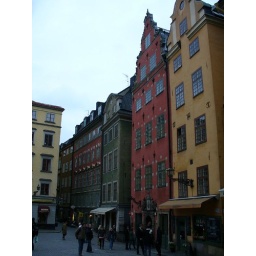
Apartment 3 in the brown building down Skomakargaten can be seen, where I spend about 8 months in 2001.